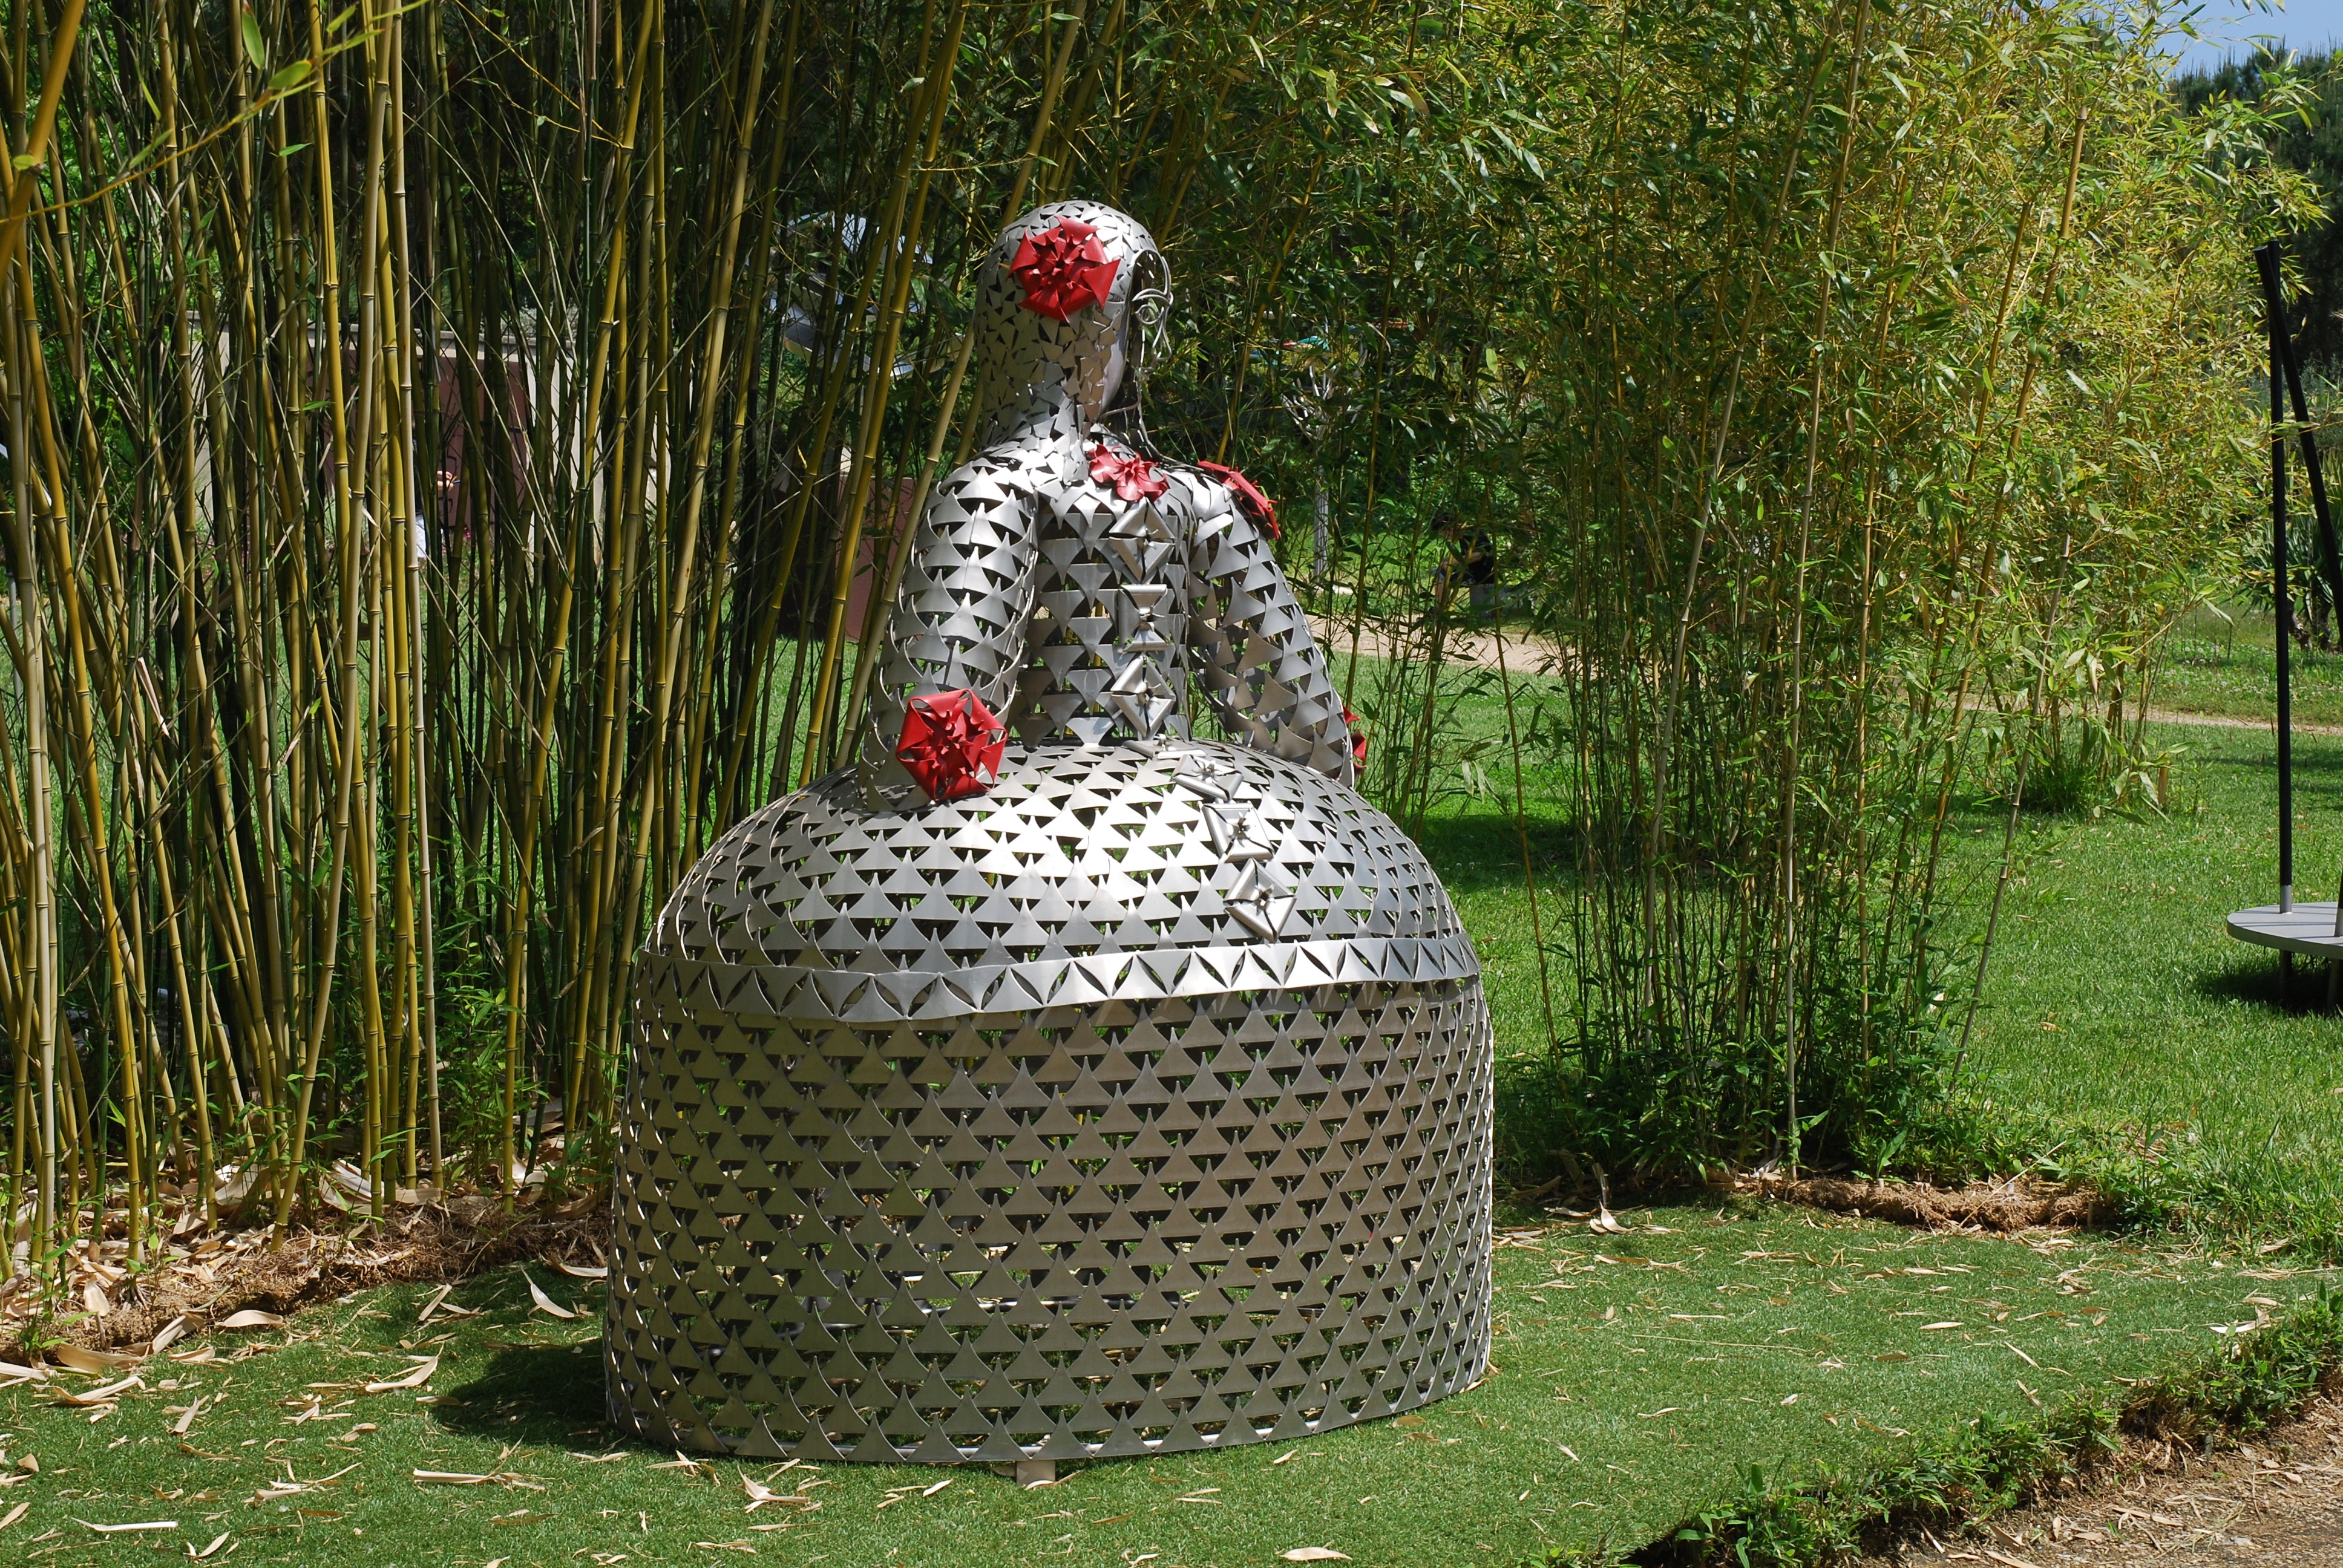
tree, grass, woman, lawn, monument, travel, statue, backyard, artist, garden, sculpture, outside, art, spain, yard, water feature, sculpture metal